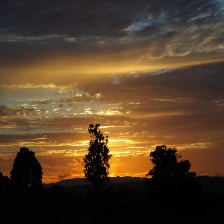
Cloud type: Altostratus